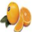
Label: orange